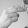
ASL letter: H